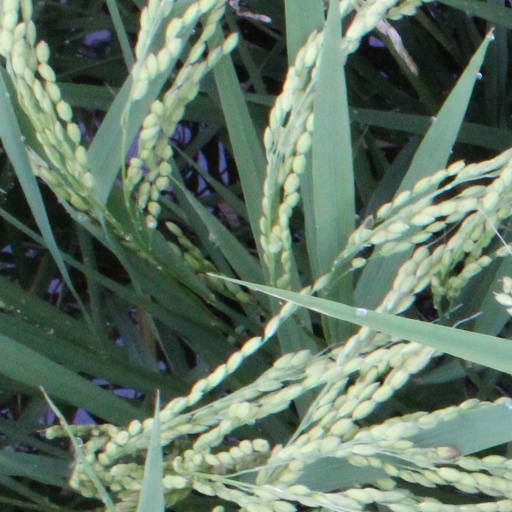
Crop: rice